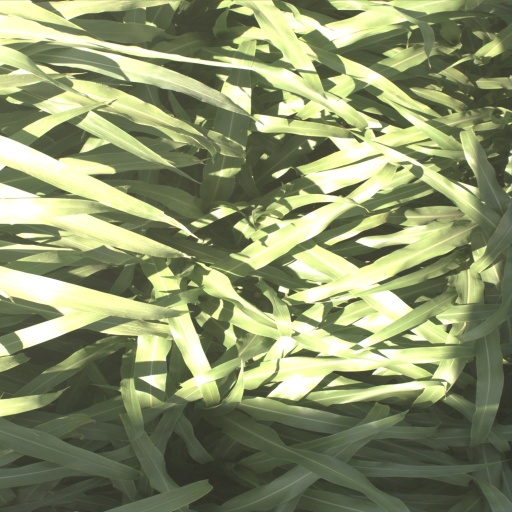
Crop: sorghum